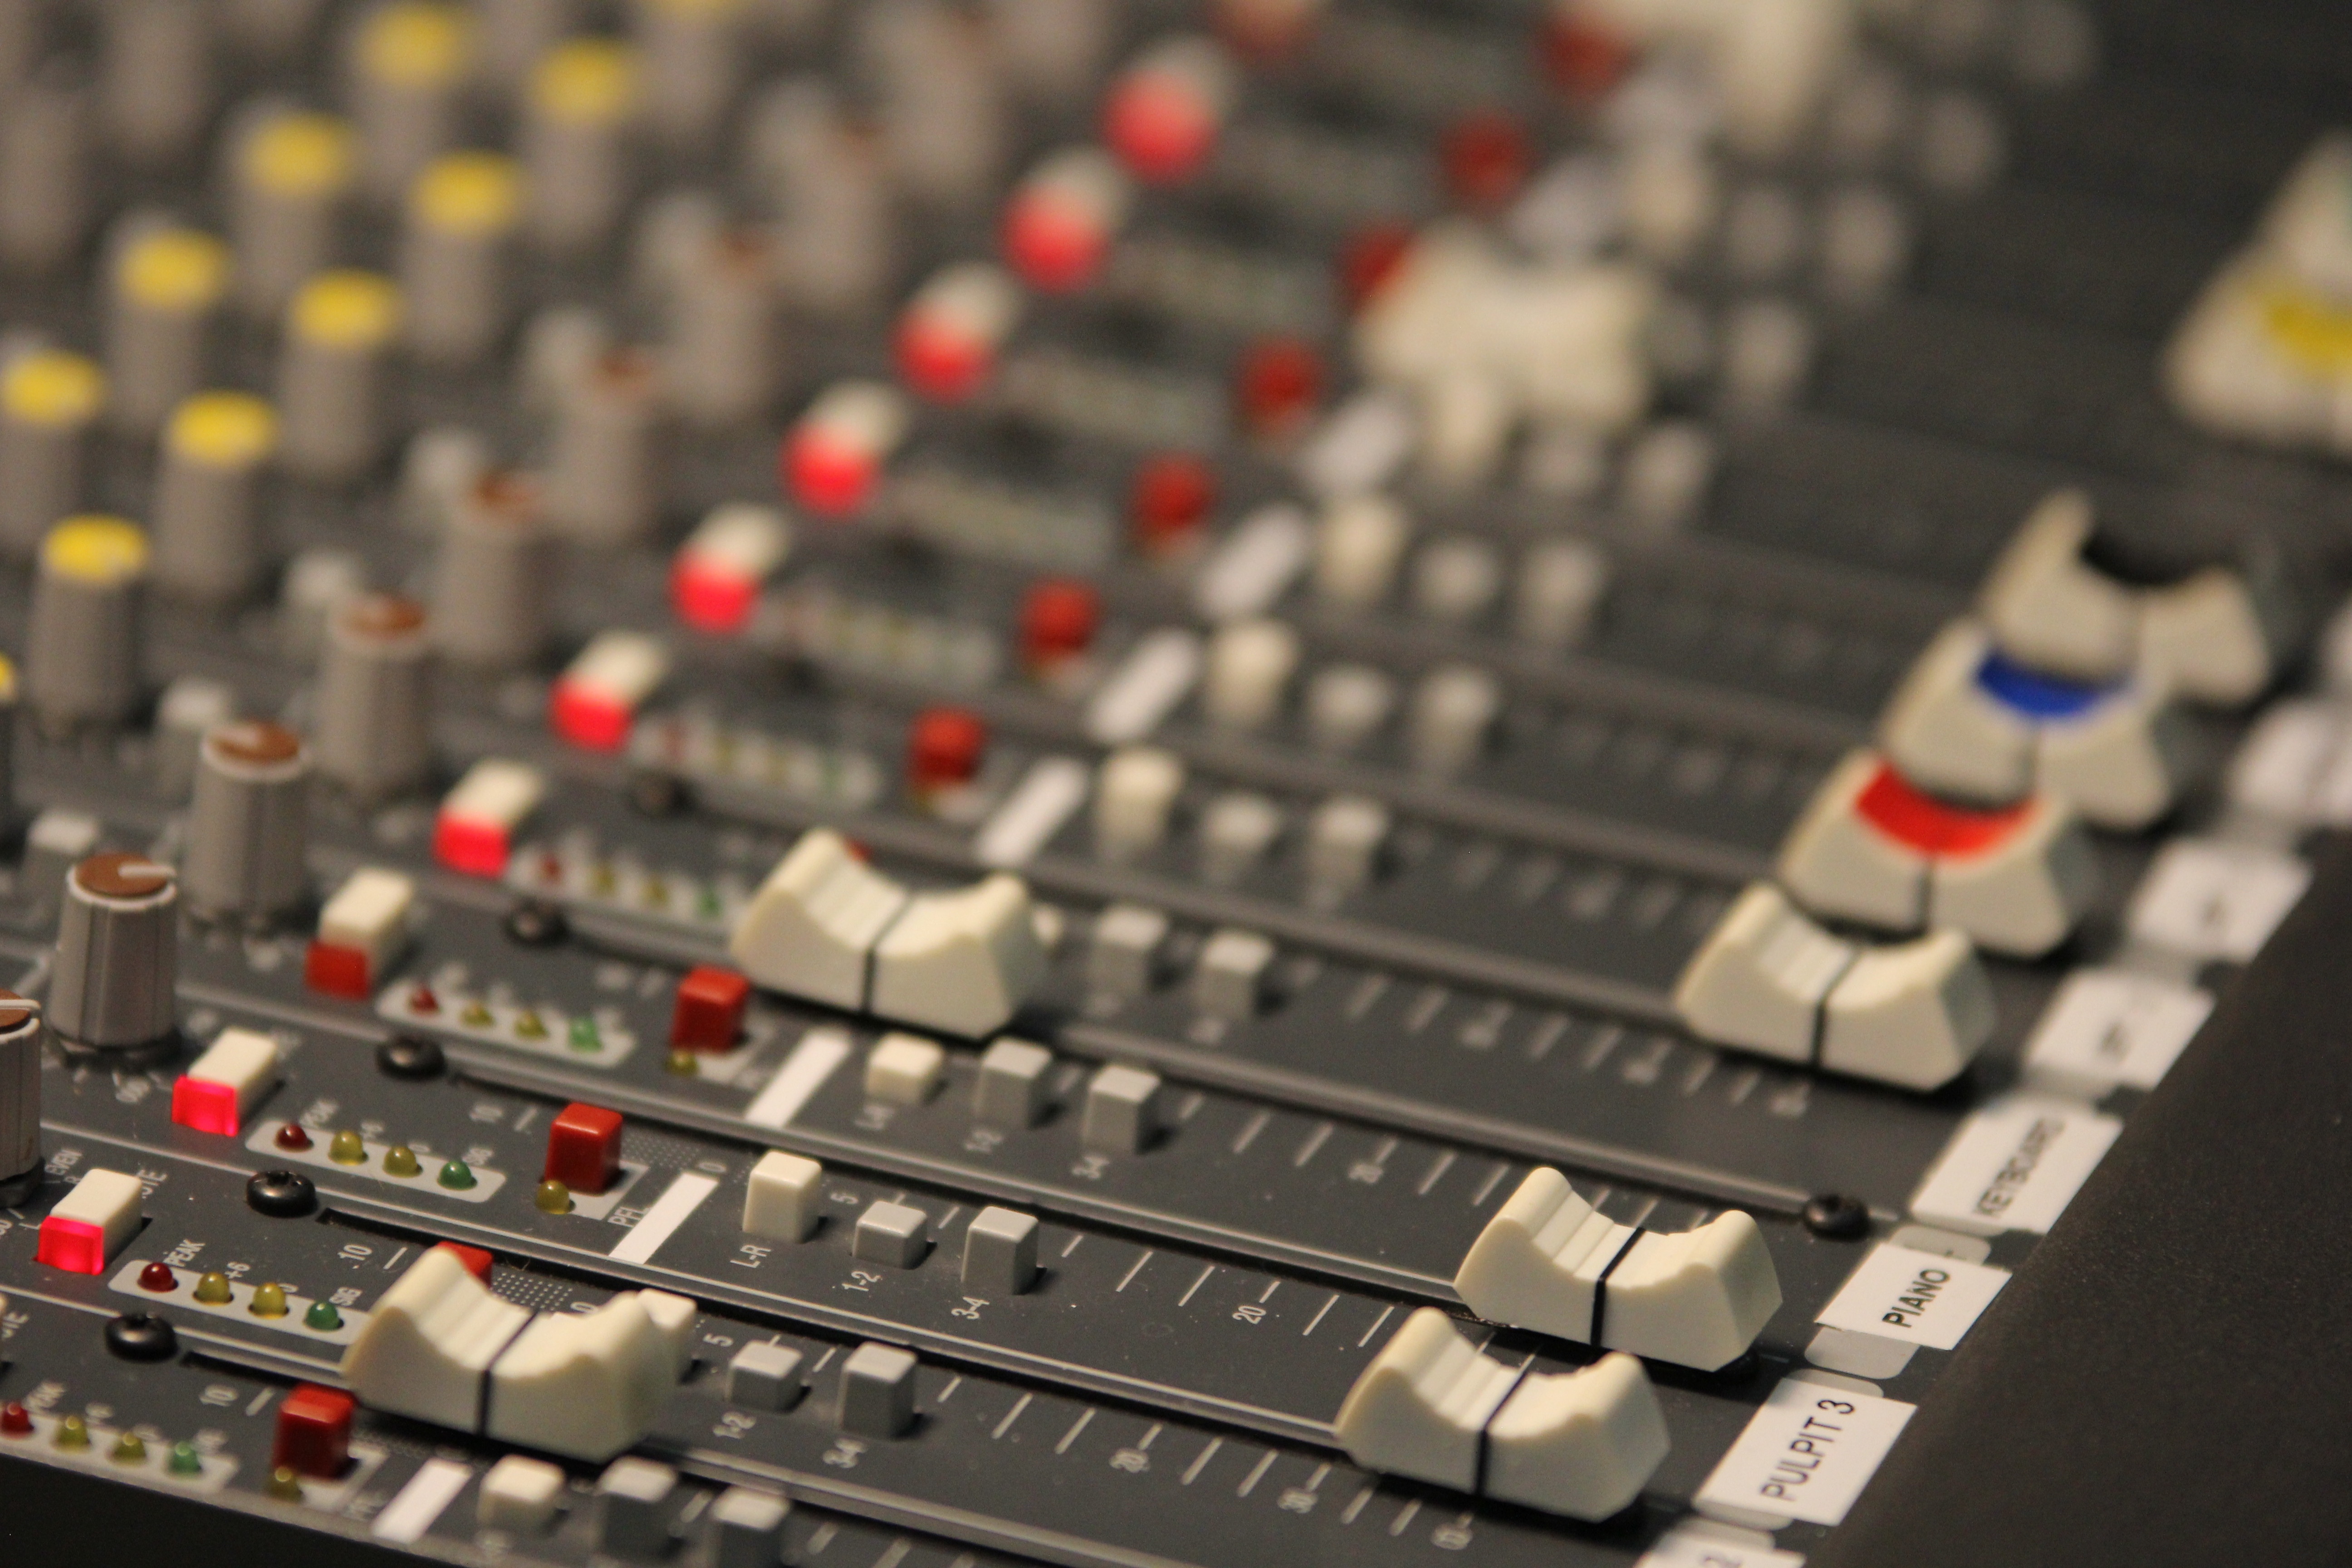
technology, audio, computer keyboard, audio equipment, sound mixer, musical keyboard, personal computer hardware, electronic instrument, audio engineer, mixing console, record producer